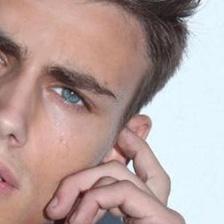
Label: faces